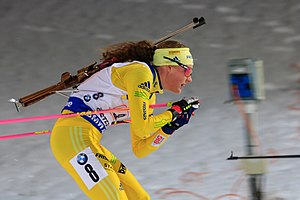
Hanna Öberg
Hanna Öberg er en svensk skiskytte, der har dyrket sporten siden 2005, og debuterede i World Cupen i november 2016. Öberg vandt Guld ved kvindernes klassiske 15 km disciplin ved Vinter-OL 2018. Öberg var desuden en del af det svenske stafethold der fik en tredje plads i World Cup'en i januar 2018 i Ruhpolding, Tyskland.